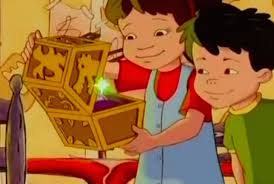
Portrait style: Cartoon Portrait